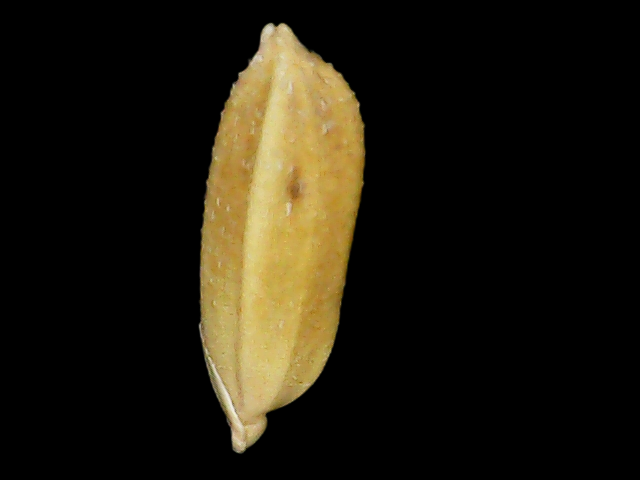
Rice variety: Bd95